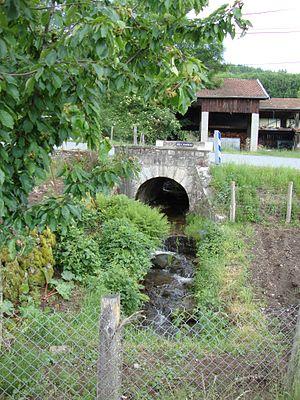
Chénelette (Rhône, Fr) L'Ardières (ruisseau).
L'Ardière ou Ardières est une rivière française coulant dans le département du Rhône, en région Auvergne-Rhône-Alpes, et un des affluents de la Saône qui est issu des monts du Beaujolais, donc un sous-affluent du fleuve le Rhône.
Chénelette est une commune française, située dans le département du Rhône en région Auvergne-Rhône-Alpes.